Old Custom House (Cairo, Illinois)

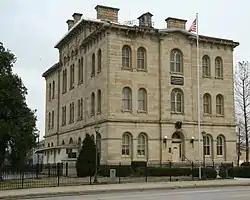

The Old Custom House is a historic government building in downtown Cairo, Illinois. Built from 1869 to 1872, the building served as a customs house, post office, and courthouse. Alfred B. Mullett, the U.S. Supervising Architect at the time, designed the building in the Italianate style, a rarity among federal buildings; his design features a bracketed cornice and rounded windows. When Cairo built a new post office in 1942, the building became the town's police station. The building is one of the few surviving U.S. custom houses and one of the largest federal buildings of its era in the Mid-Mississippi Valley region.